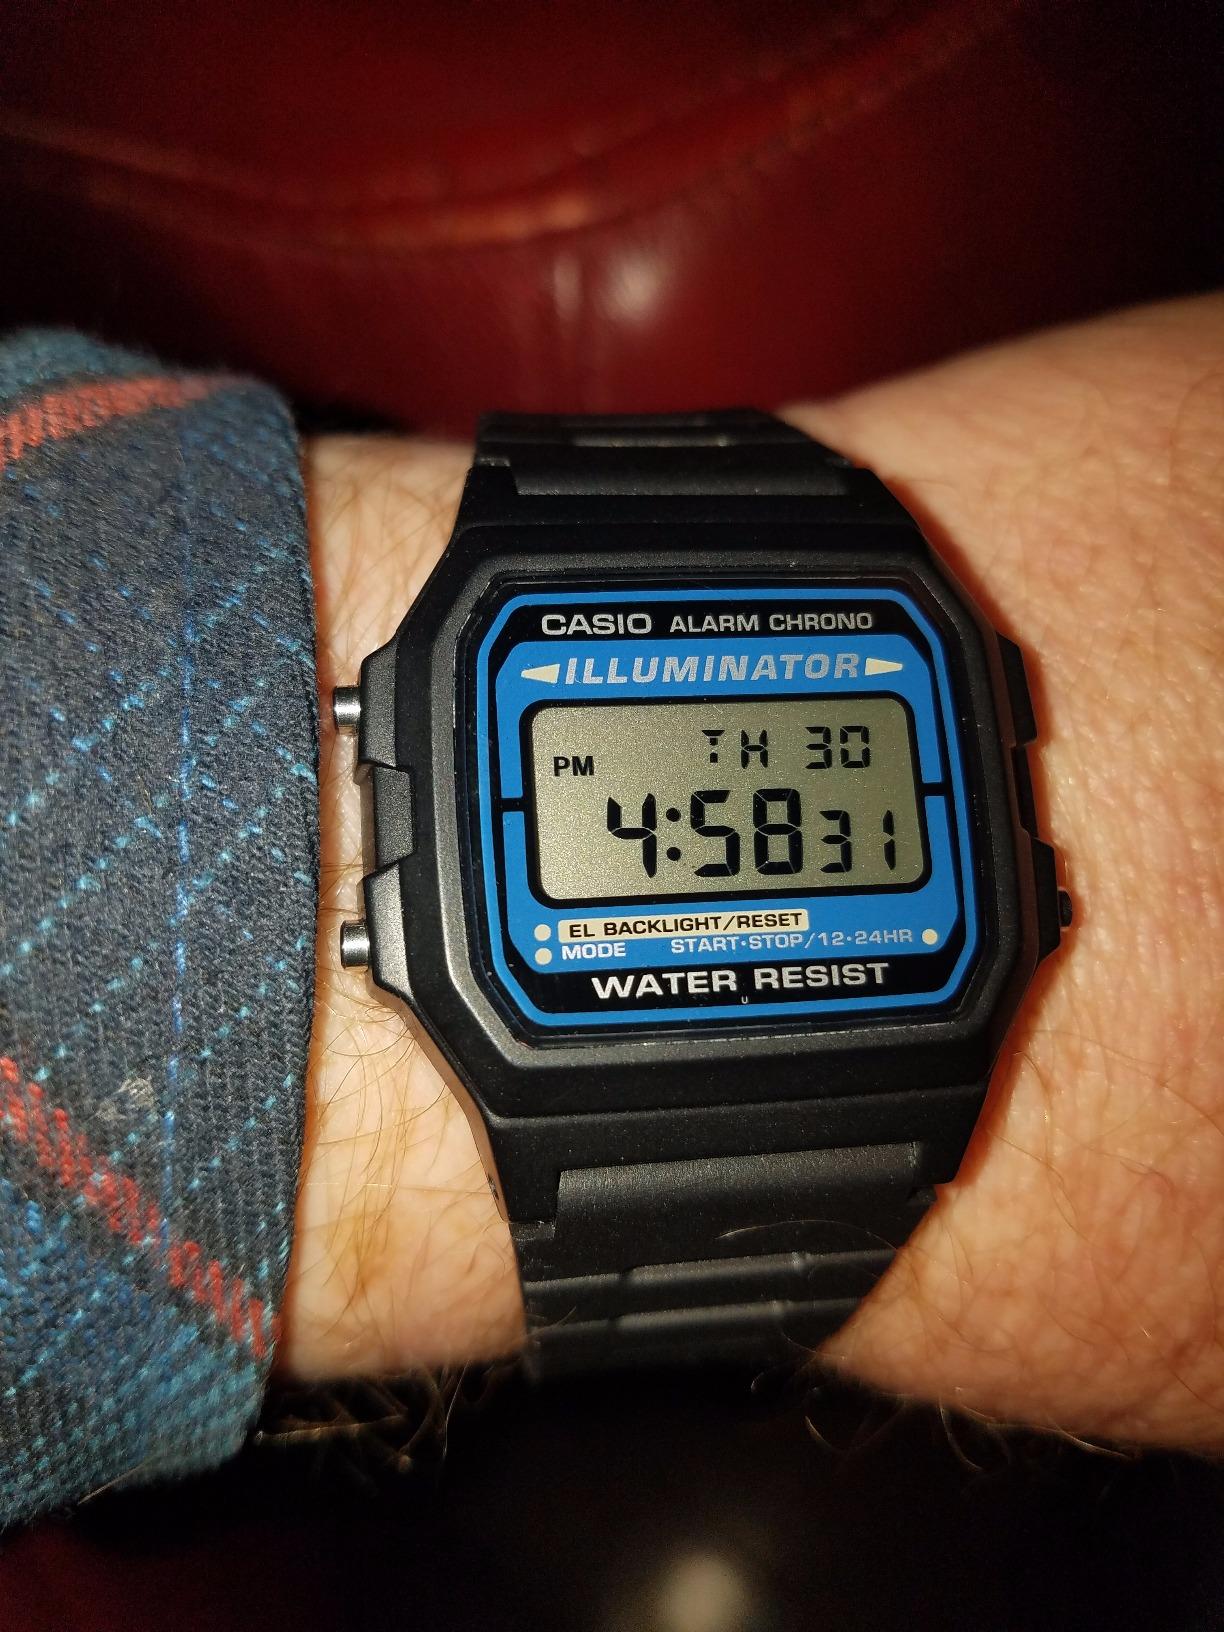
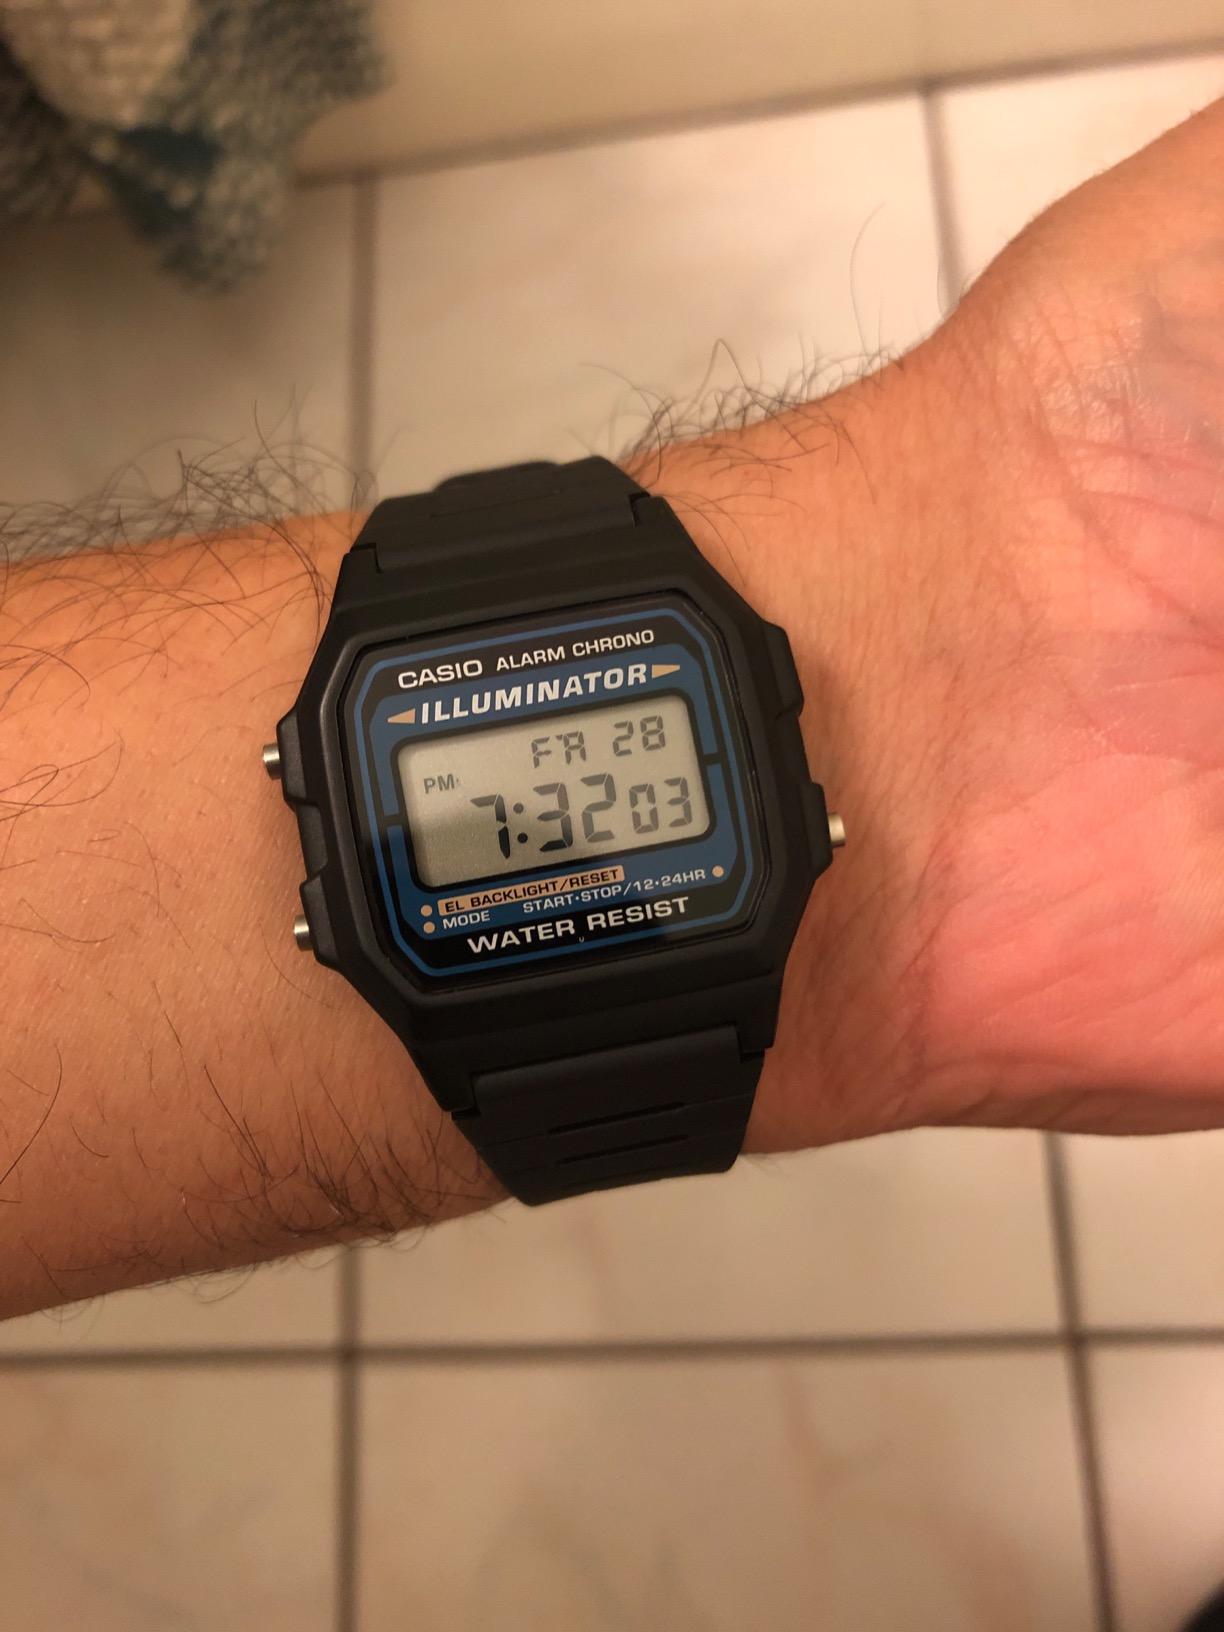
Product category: accessories_watch
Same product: yes